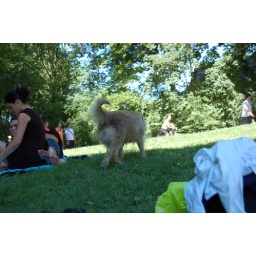
A dog refreshing himself in the river